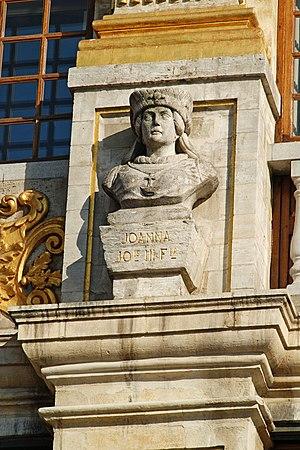
Belgique - Bruxelles - Grand-Place - Maison de la Colline - Buste de la Duchesse Jeanne de Brabant
La « Maison de la Colline » est une des sept maisons de style « baroque classicisant » qui constituent ensemble la « Maison des Ducs de Brabant » située sur le côté est de la Grand-Place de Bruxelles en Belgique.
La « Maison des Ducs de Brabant », appelée ainsi à cause des bustes de ducs de Brabant qui ornent sa façade, est un ensemble de sept maisons de « style baroque classicisant » regroupées derrière une façade monumentale unique qui occupe majestueusement tout le côté est de la Grand-Place de Bruxelles en Belgique.